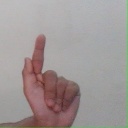
अक्षर: ळ